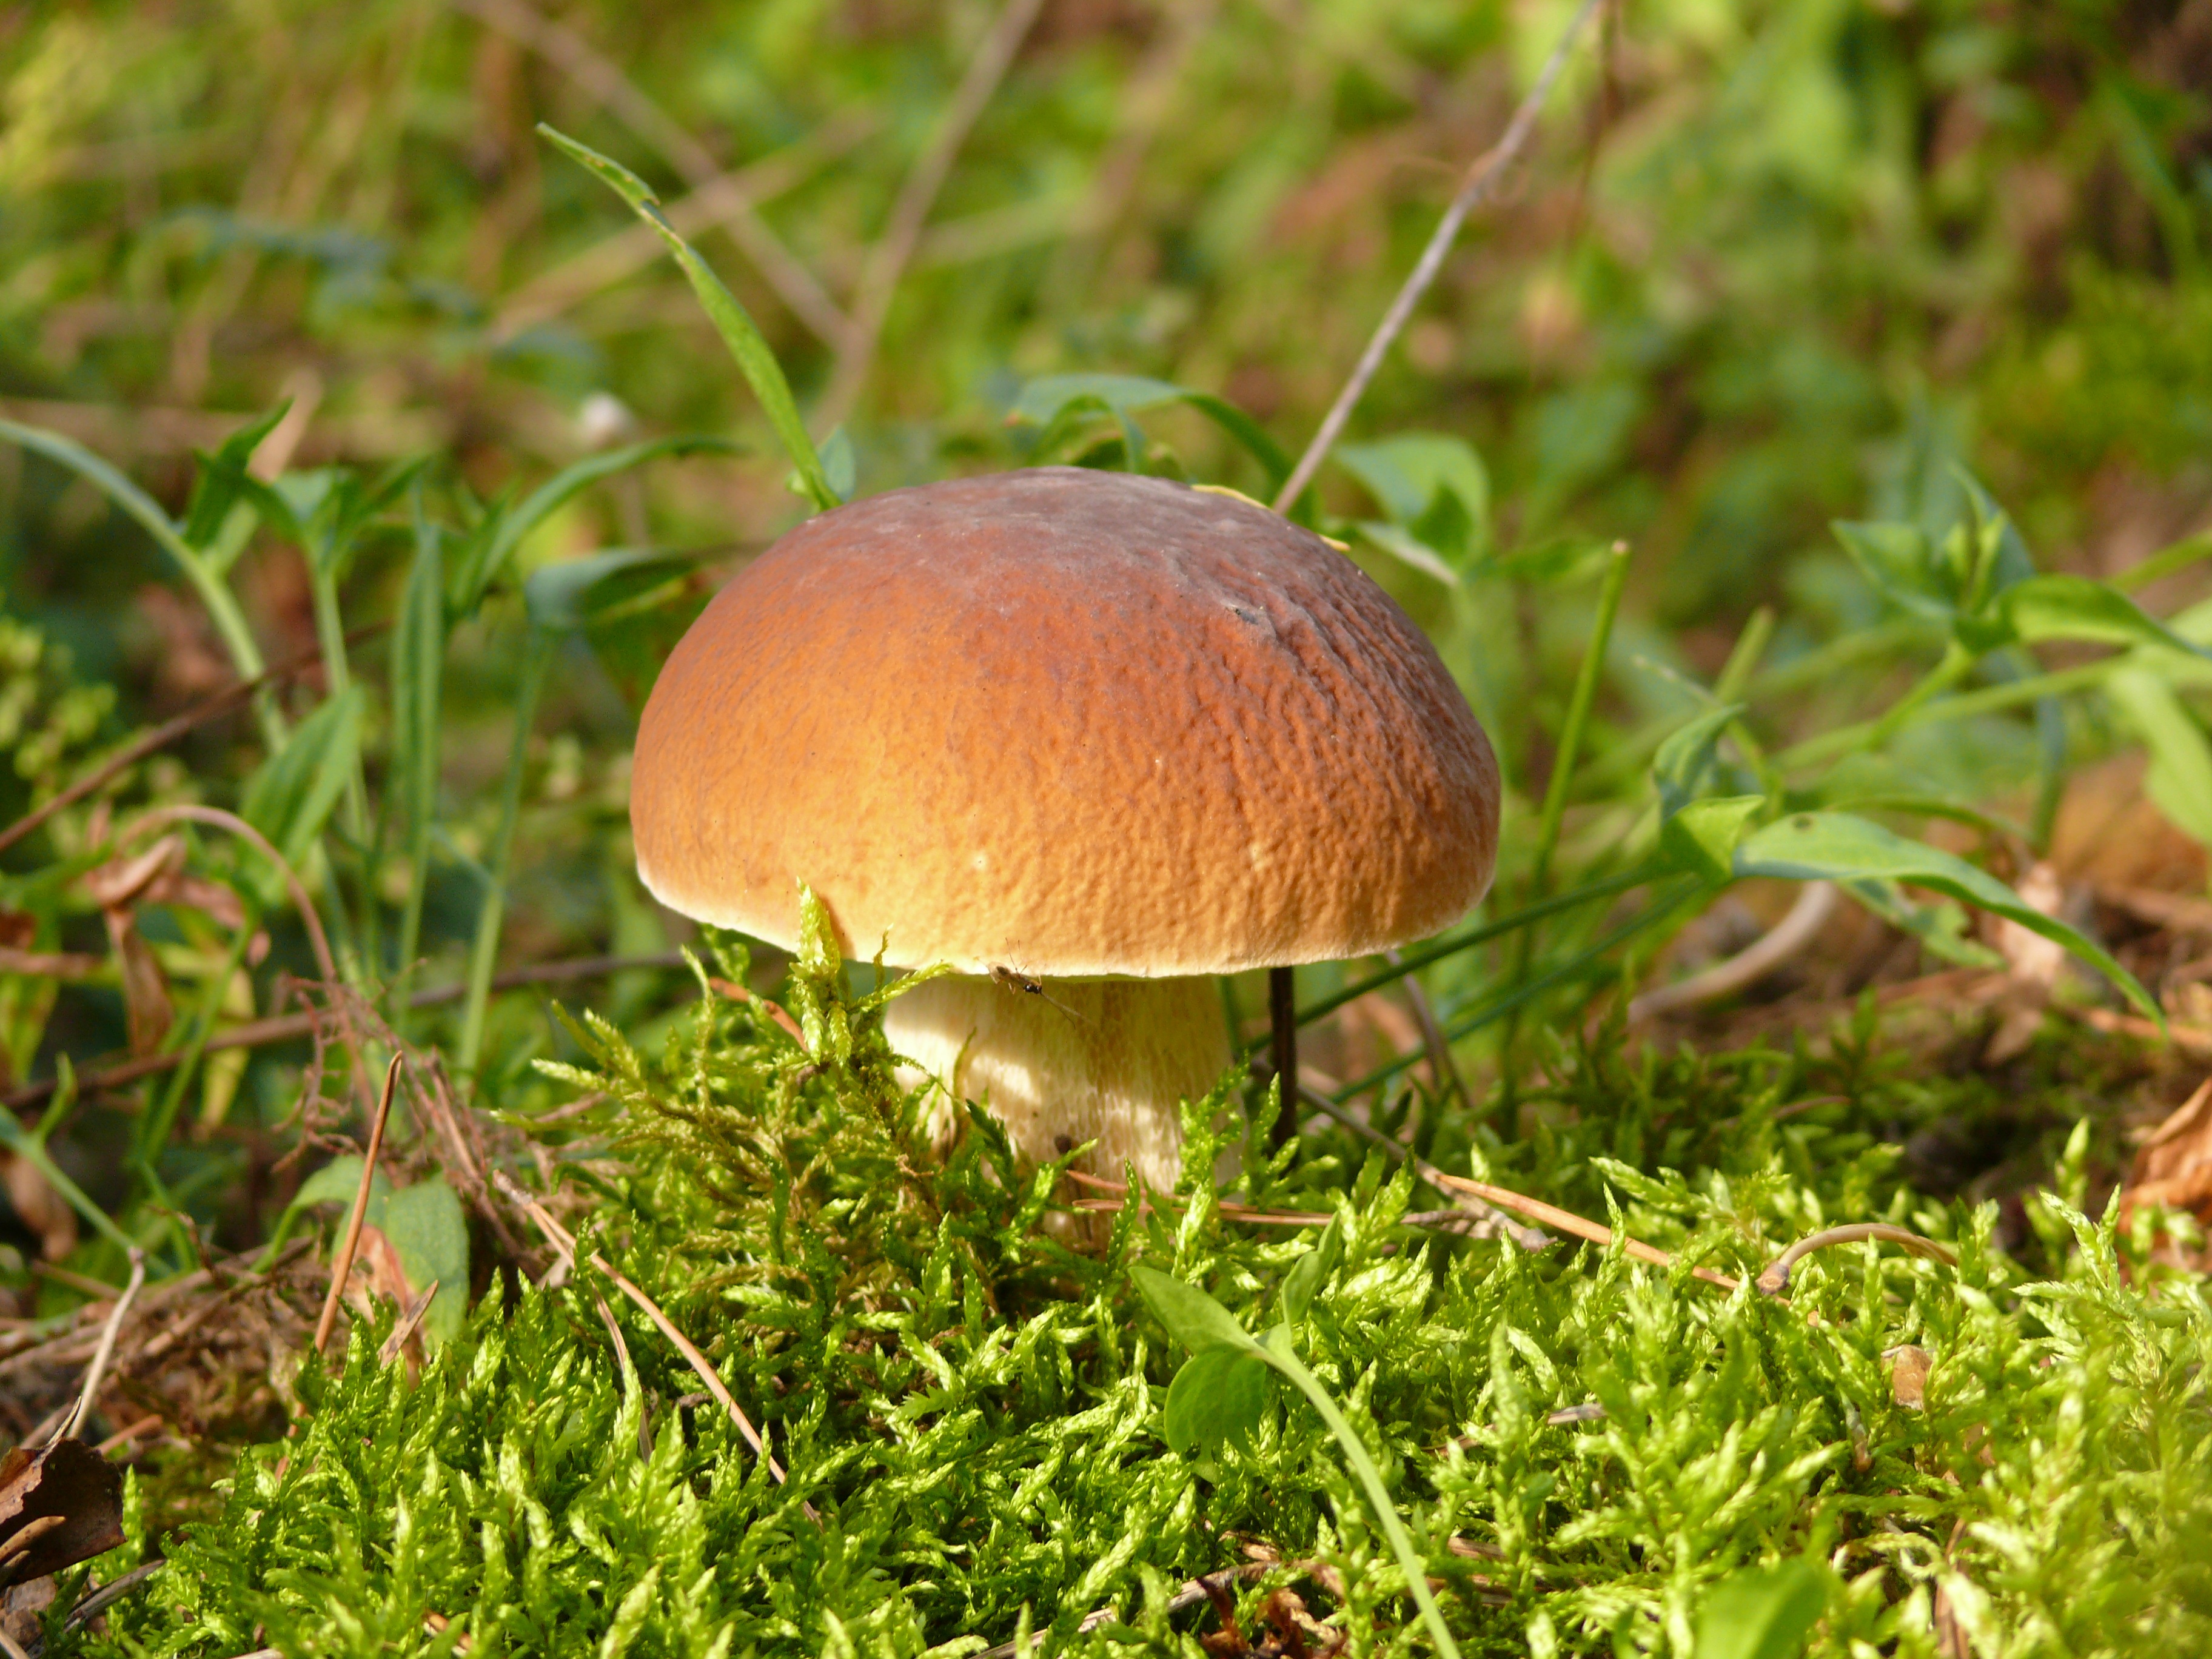
nature, forest, grass, green, autumn, soil, mushroom, fauna, fungus, woodland, agaric, bolete, agaricus, macro photography, edible mushroom, borovichok, medicinal mushroom, agaricaceae, penny bun